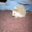
Label: porcupine